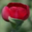
Label: tulip